Thunder Snow

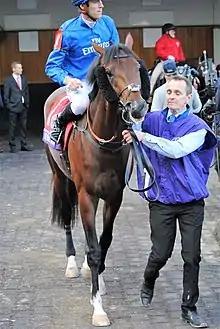
Thunder Snow at the 2018 Breeders' Cup

Thunder Snow (foaled 24 March 2014) is an Irish-bred Thoroughbred racehorse, the only two-time winner of the Dubai World Cup (2018, 2019). In 2016 he won a minor race on his track debut but was then beaten in his next four races although he ran well in defeat to finish second in the Vintage Stakes and the Champagne Stakes and fourth in the Dewhurst Stakes. He produced his best performance of 2016 on his final start of the year when he was sent to France and recorded an emphatic victory in the Critérium International. At the end of the year he was rated the best two-year-old trained in Britain.